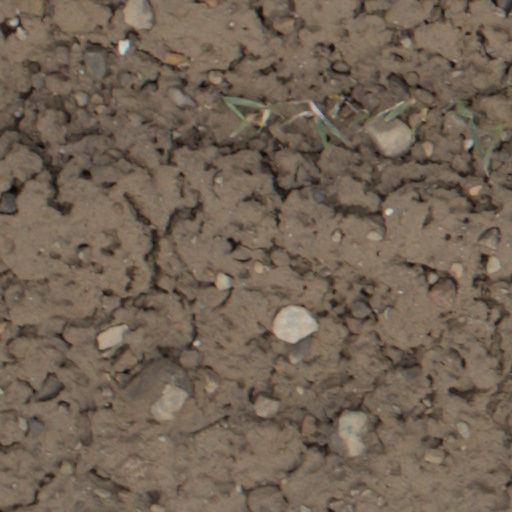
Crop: wheat